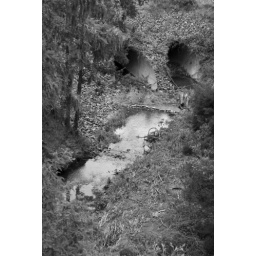
Portrait of drains going under a road with rain water from high mountains. Edited in Camera RAW 4